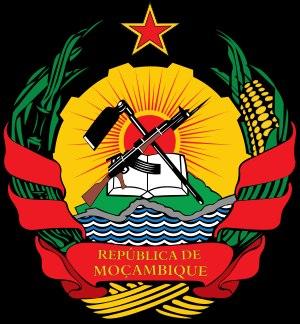
Les armoiries du Mozambique, furent adoptées en 1990 et conservent des similitudes avec celles de la République populaire du Mozambique, le régime communiste en vigueur entre 1975 et 1990.